Second voyage of HMS Beagle

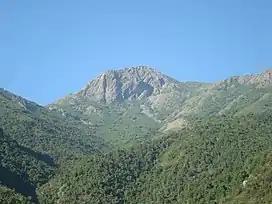
Cerro La Campana ("The Bell Mountain"), which Darwin ascended on 17 August 1834

"Beagle" and "Adventure" now surveyed the Straits of Magellan before sailing north up the west coast, reaching Chiloé Island in the wet and heavily wooded Chiloé Archipelago on 28 June 1834. They then spent the next six months surveying the coast and islands southwards. On Chiloé, Darwin found fragments of black lignite and petrified wood, at least two of which the British Geological Survey discovered in 2011 locked away in their collection labelled "unregistered fossil plants". Exchanged with Joseph Dalton Hooker about ten years later, one slide was signed "Chiloe, C. Darwin Esq".